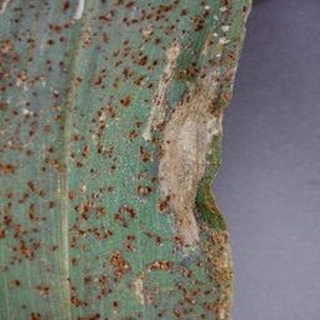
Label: corn_northern_leaf_blight